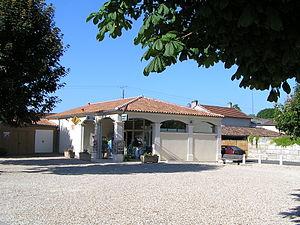
multiple rural de Gondeville (16), France
Gondeville est une ancienne commune du Sud-Ouest de la France, située dans le département de la Charente. Depuis le 1ᵉʳ janvier 2019, elle est une commune déléguée de Mainxe-Gondeville.